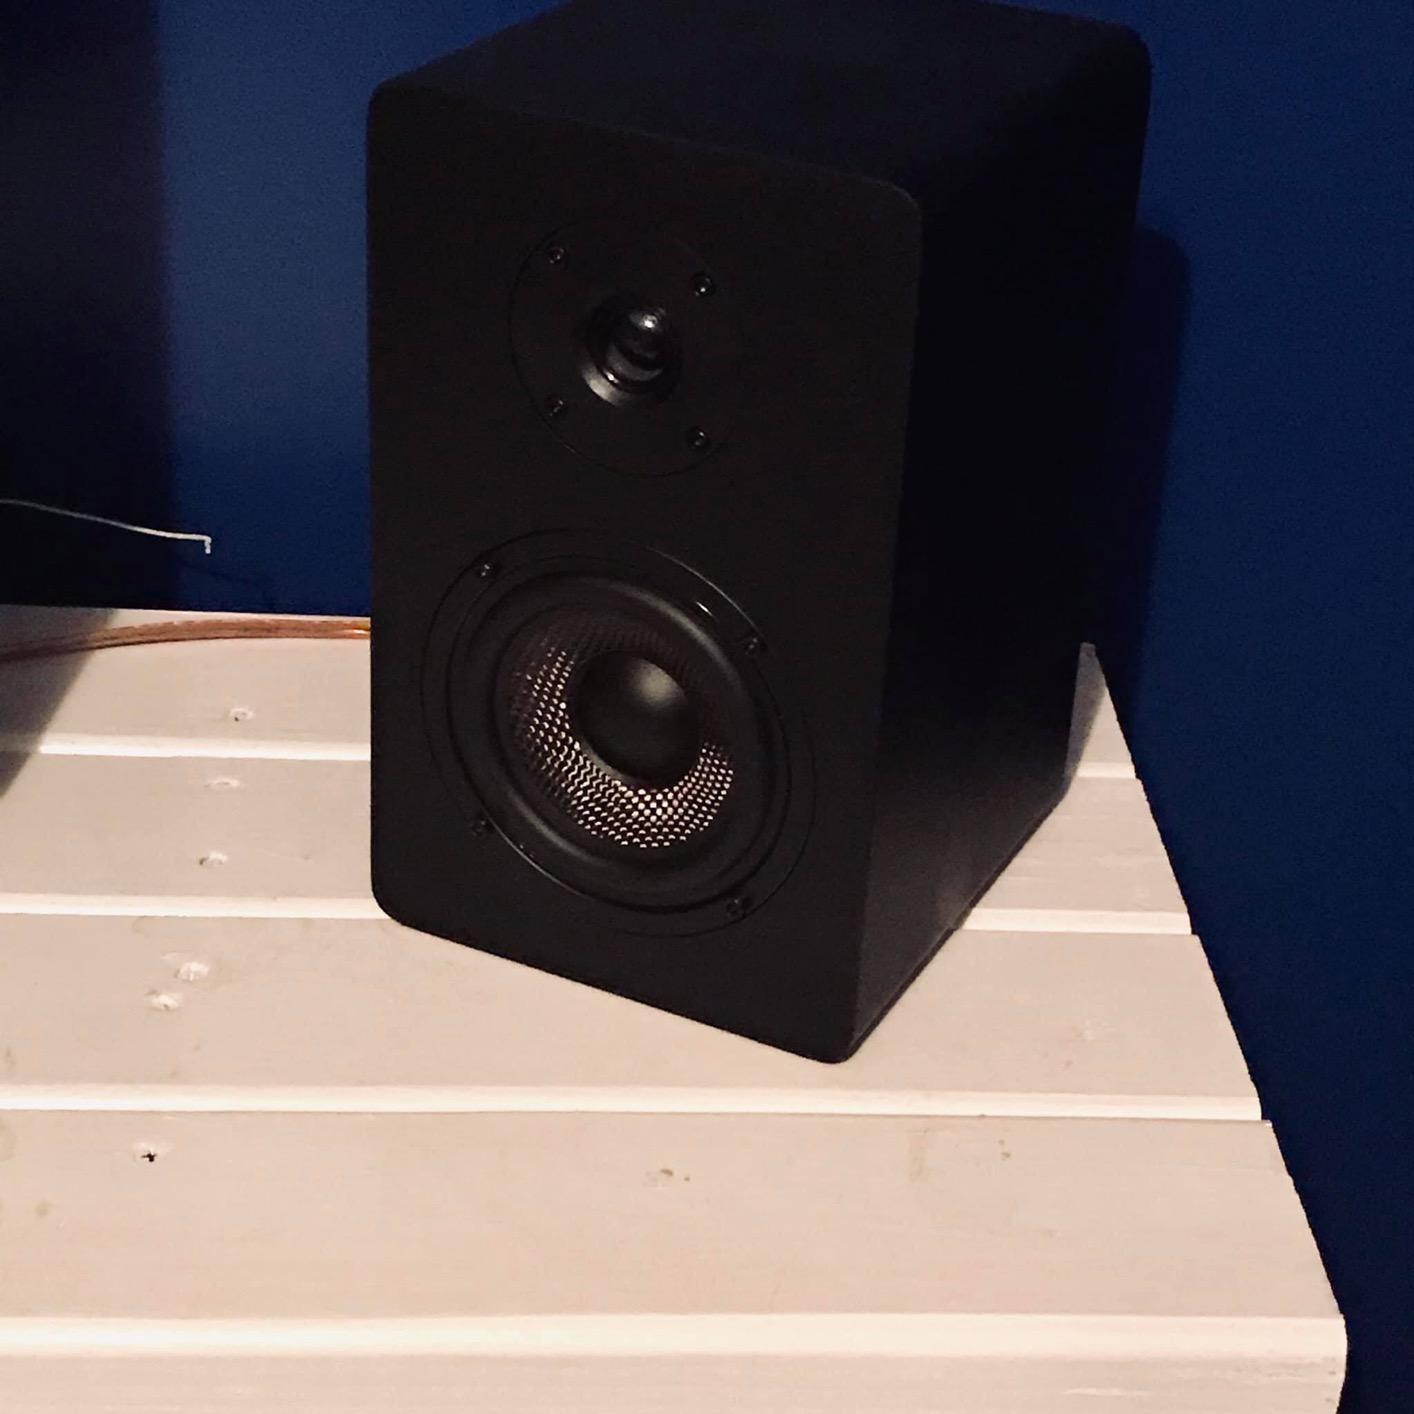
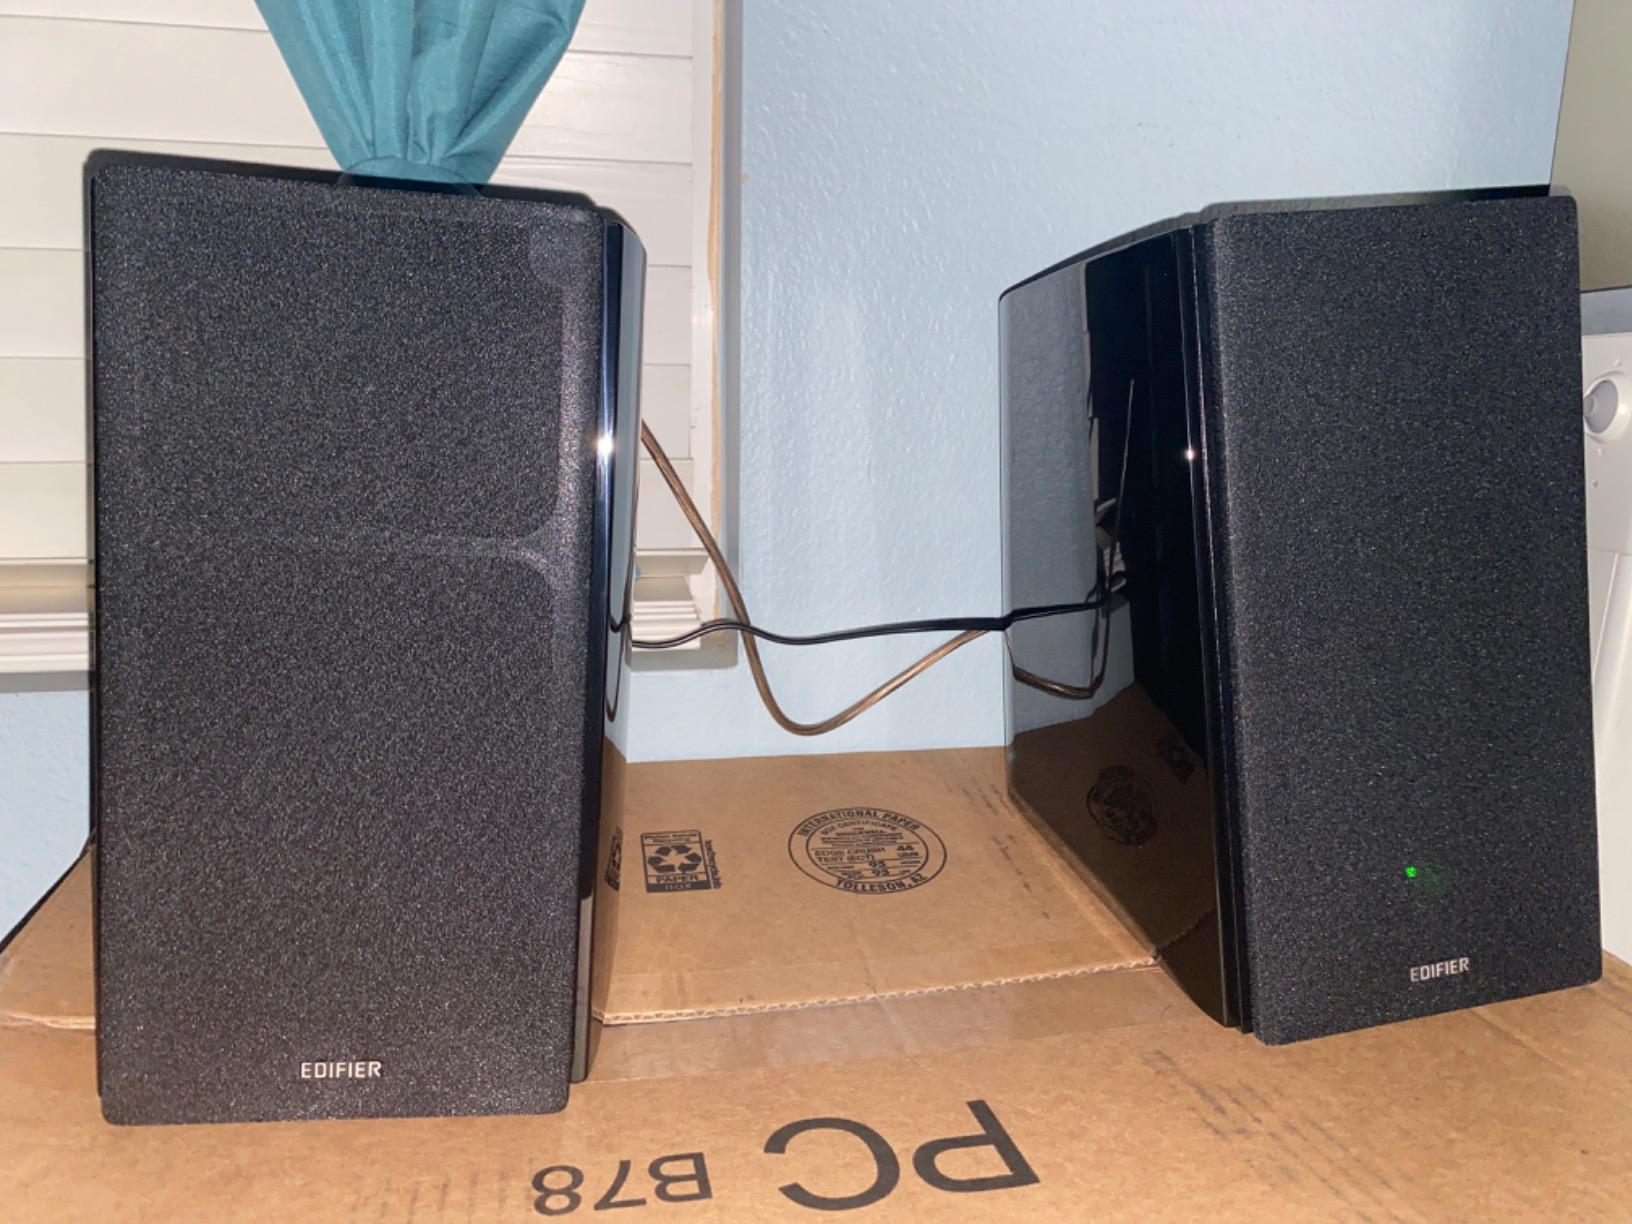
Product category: speaker
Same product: no